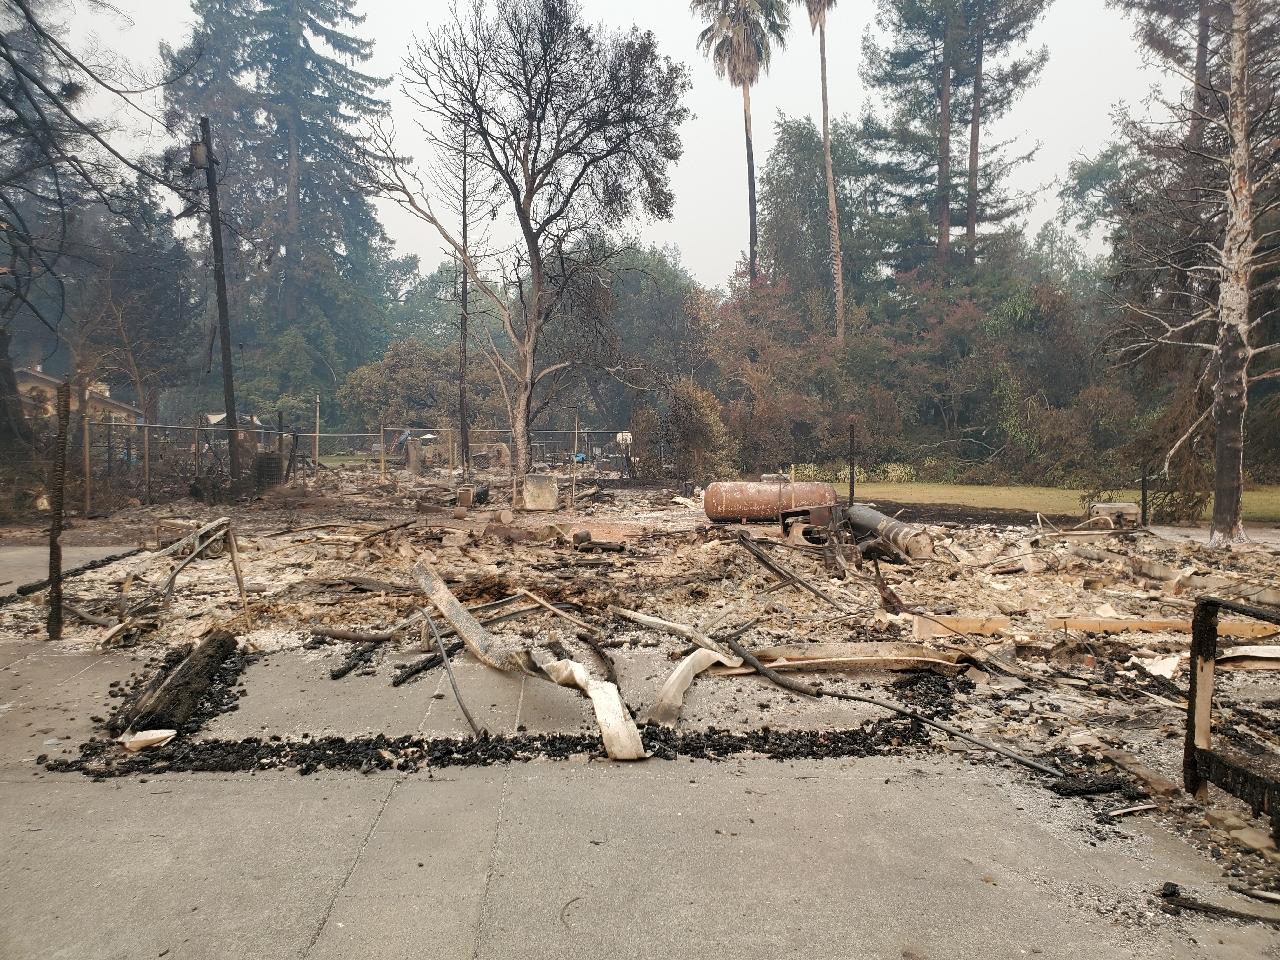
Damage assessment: destroyed